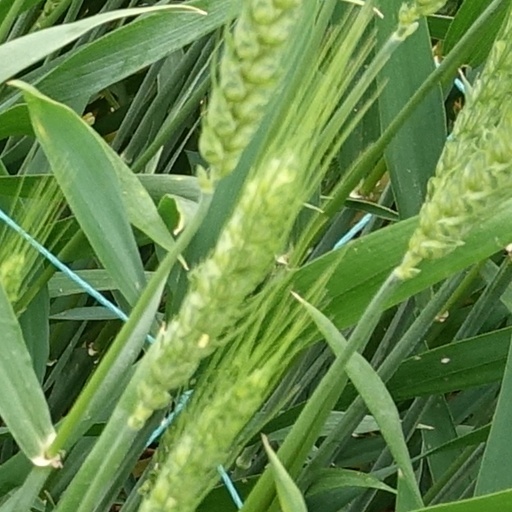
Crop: wheat